Sagaan Ubgen

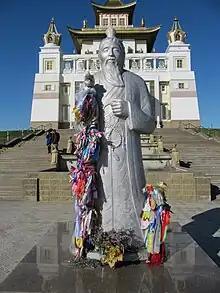
In the Kalmyk language the name is /. This statue of Tsagan Aav stands in front of the Golden Temple of Śākyamuni Buddha in Elista, Kalmykia.

Tsagaan Ubgen ("The elder White", "White Old Man"; Mongolian: Buryat: Russian: ) is the Mongolian guardian of life and longevity, one of the symbols of fertility and prosperity in the Buddhist pantheon. He is worshiped as a deity in what scholars have called "white shamanism", a subdivision of what scholars have called "Buryat yellow shamanism"—that is, a tradition of shamanism that "incorporate[s] Buddhist rituals and beliefs" and is influenced specifically by Tibetan Buddhism. Sagaan Ubgen originated in Mongolia.